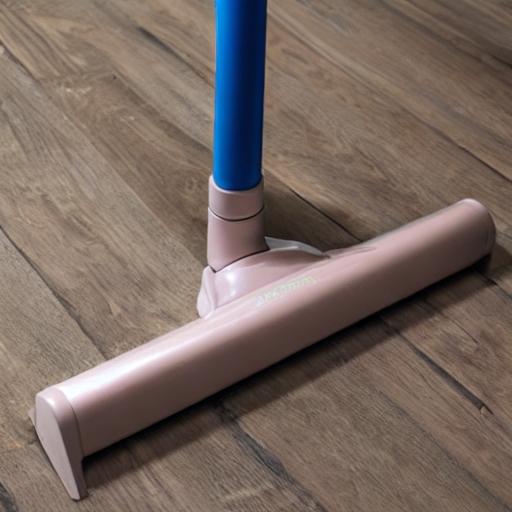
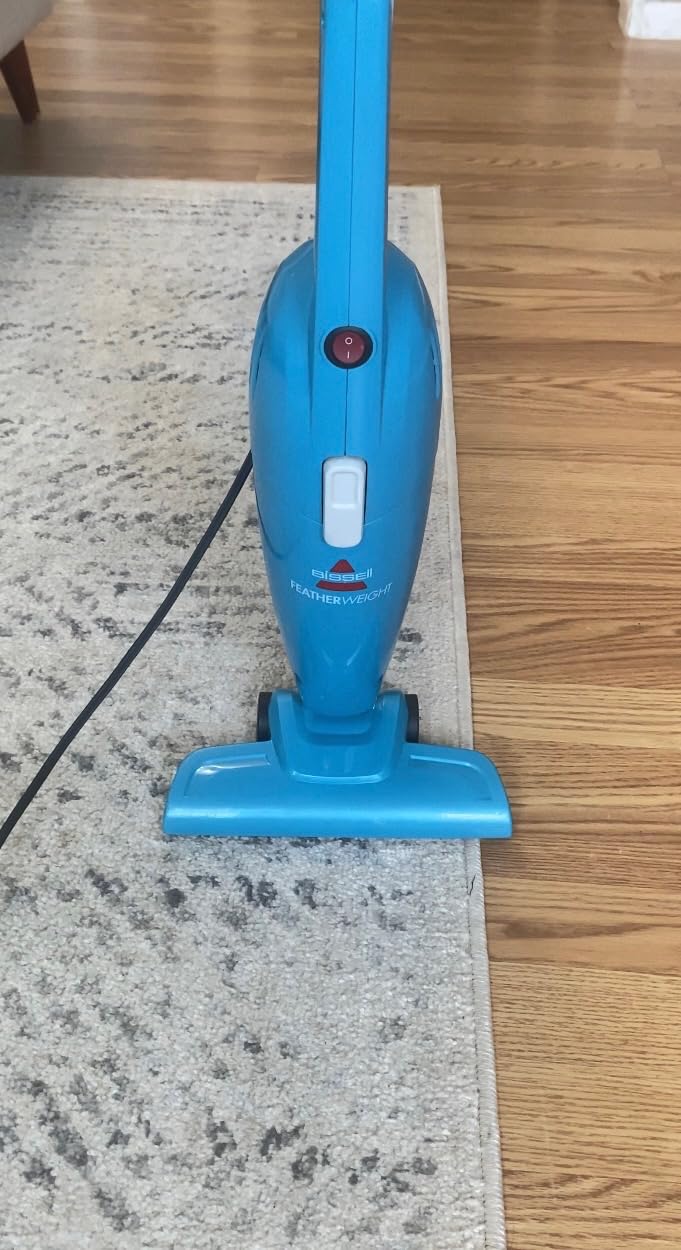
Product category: items_vacuum
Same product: no